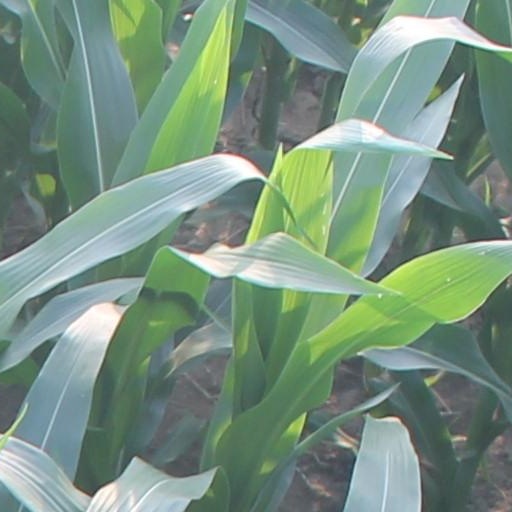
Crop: maize; corn